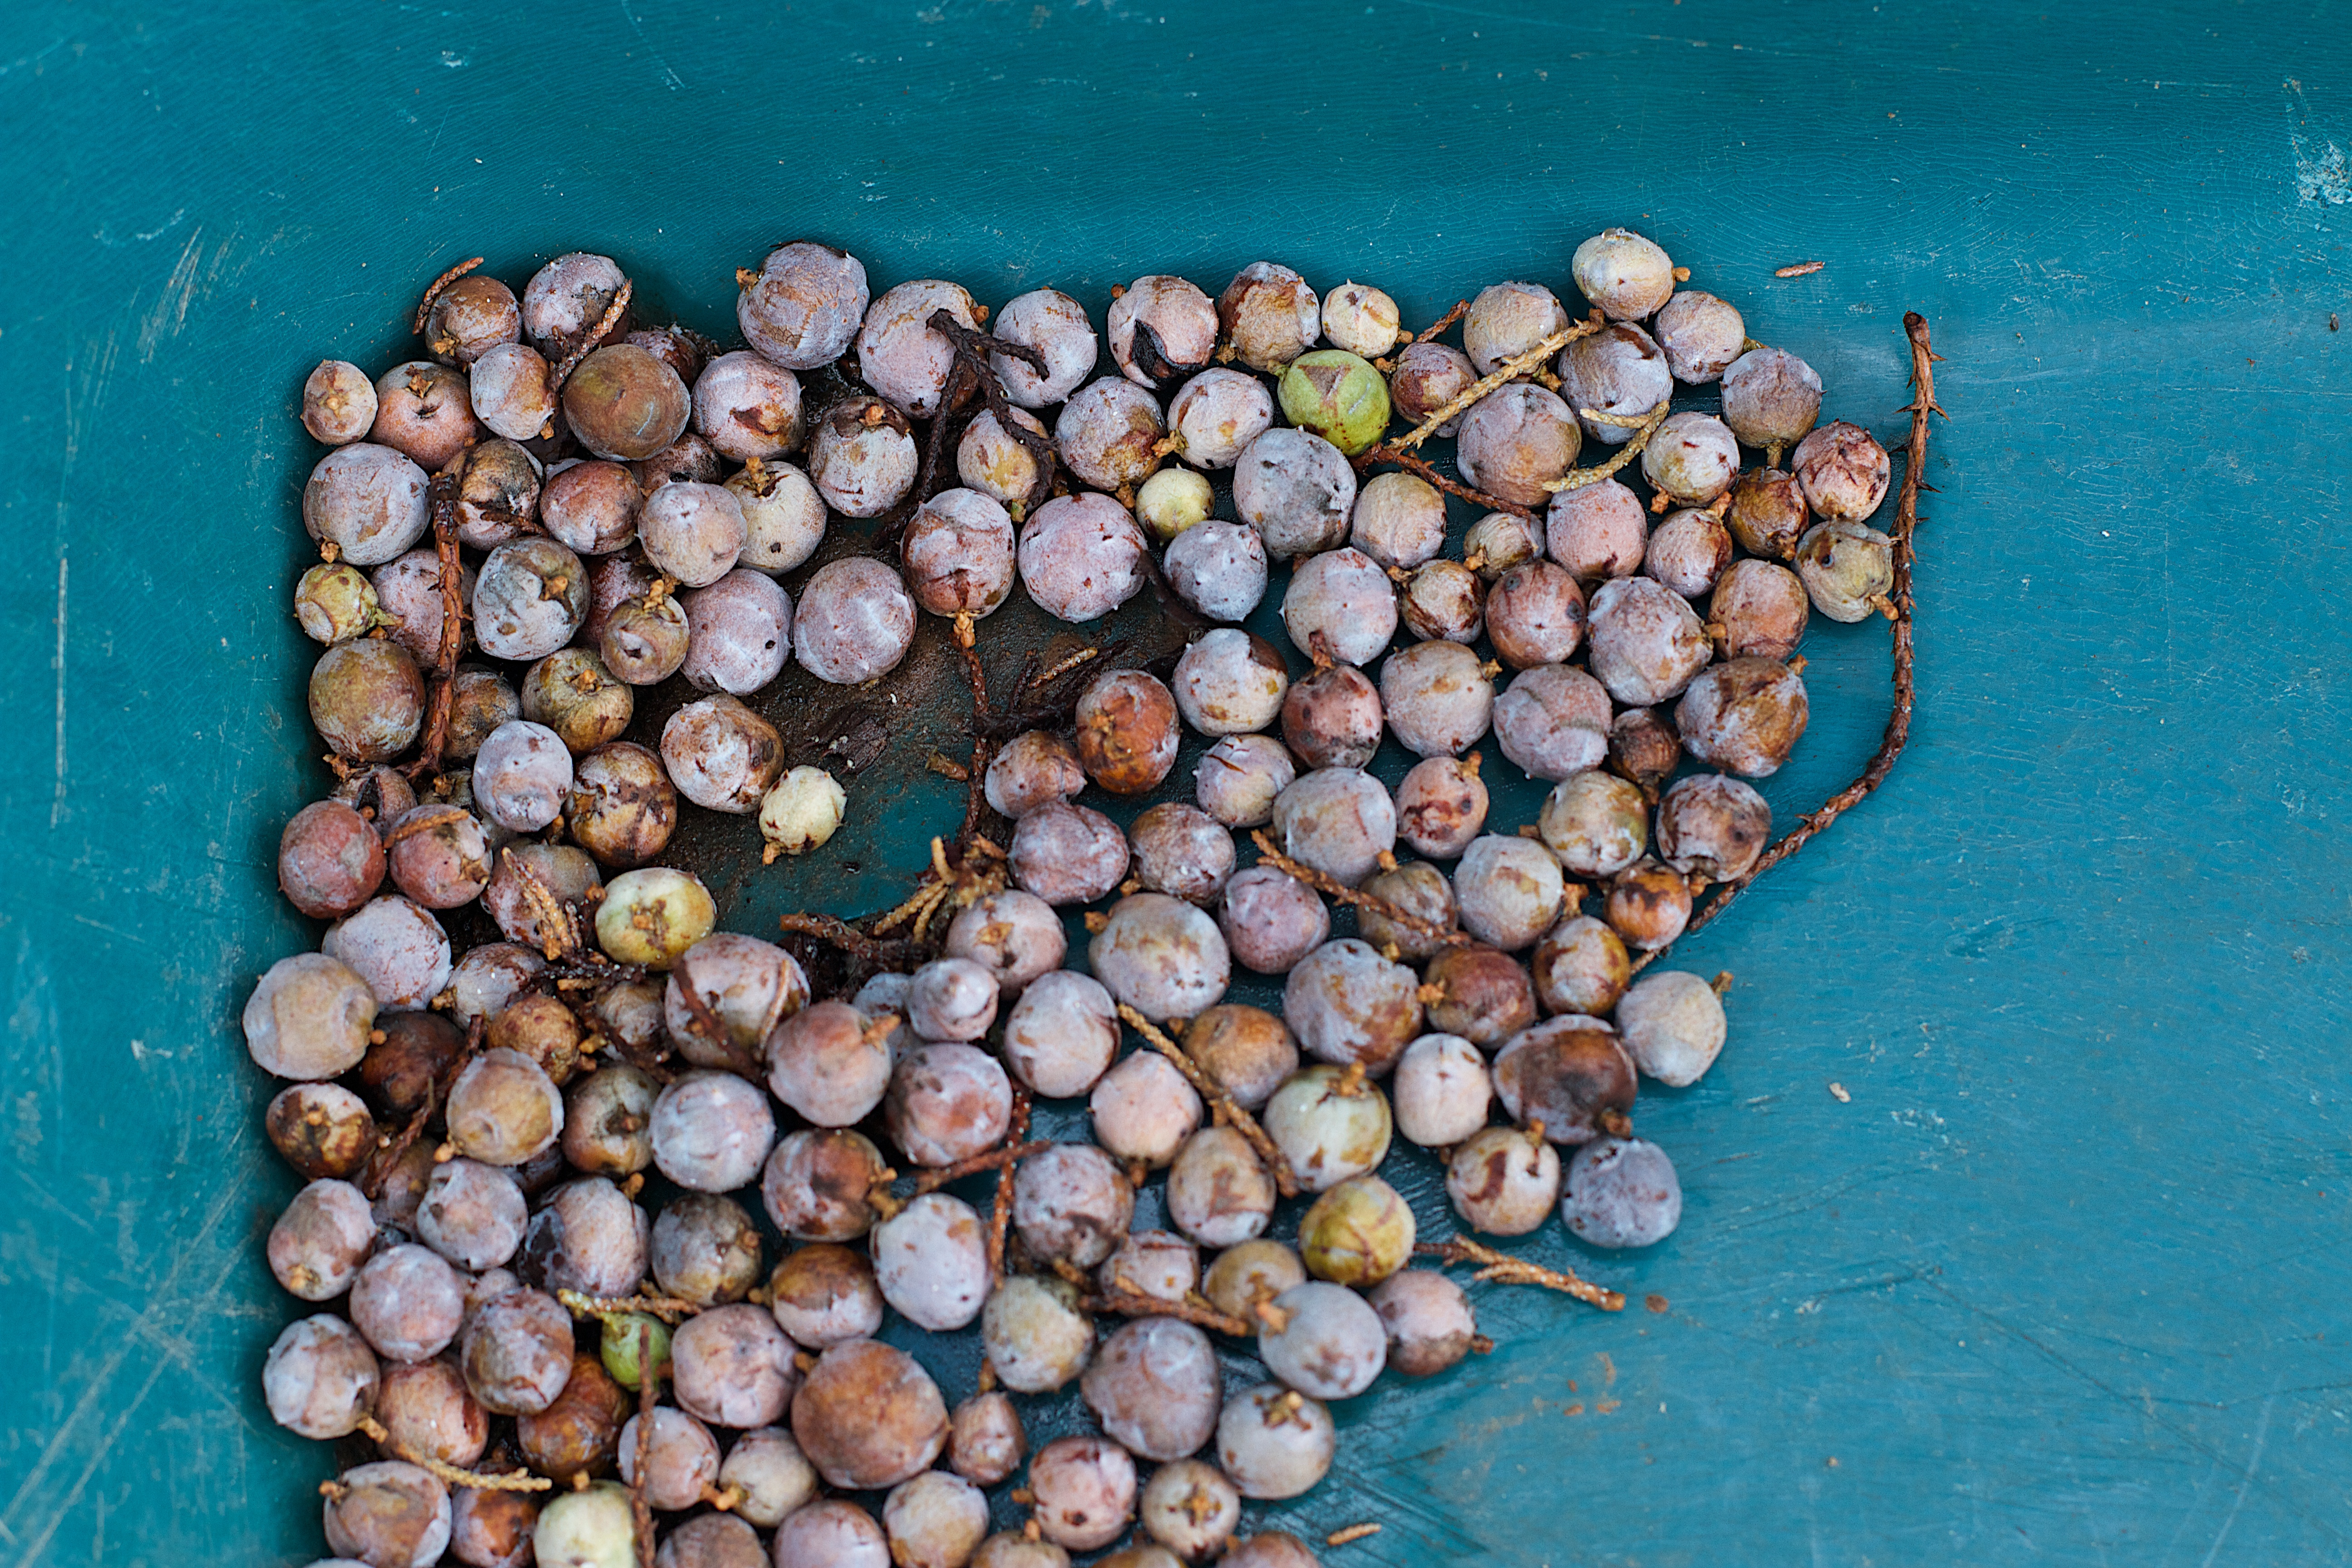
rock, wood, food, produce, pebble, material